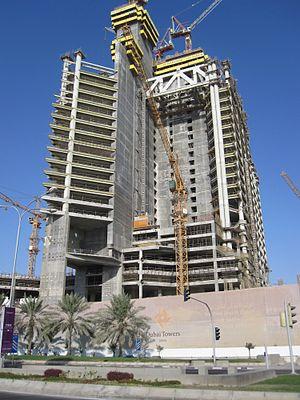
La Dubai Towers Doha est un gratte-ciel en construction situé à Doha, au Qatar mais développé par Dubai International Properties, basée à Dubaï. La construction devrait être terminée en 2014.